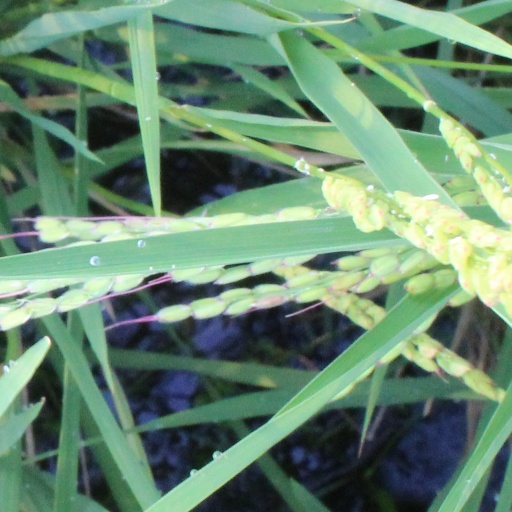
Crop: rice